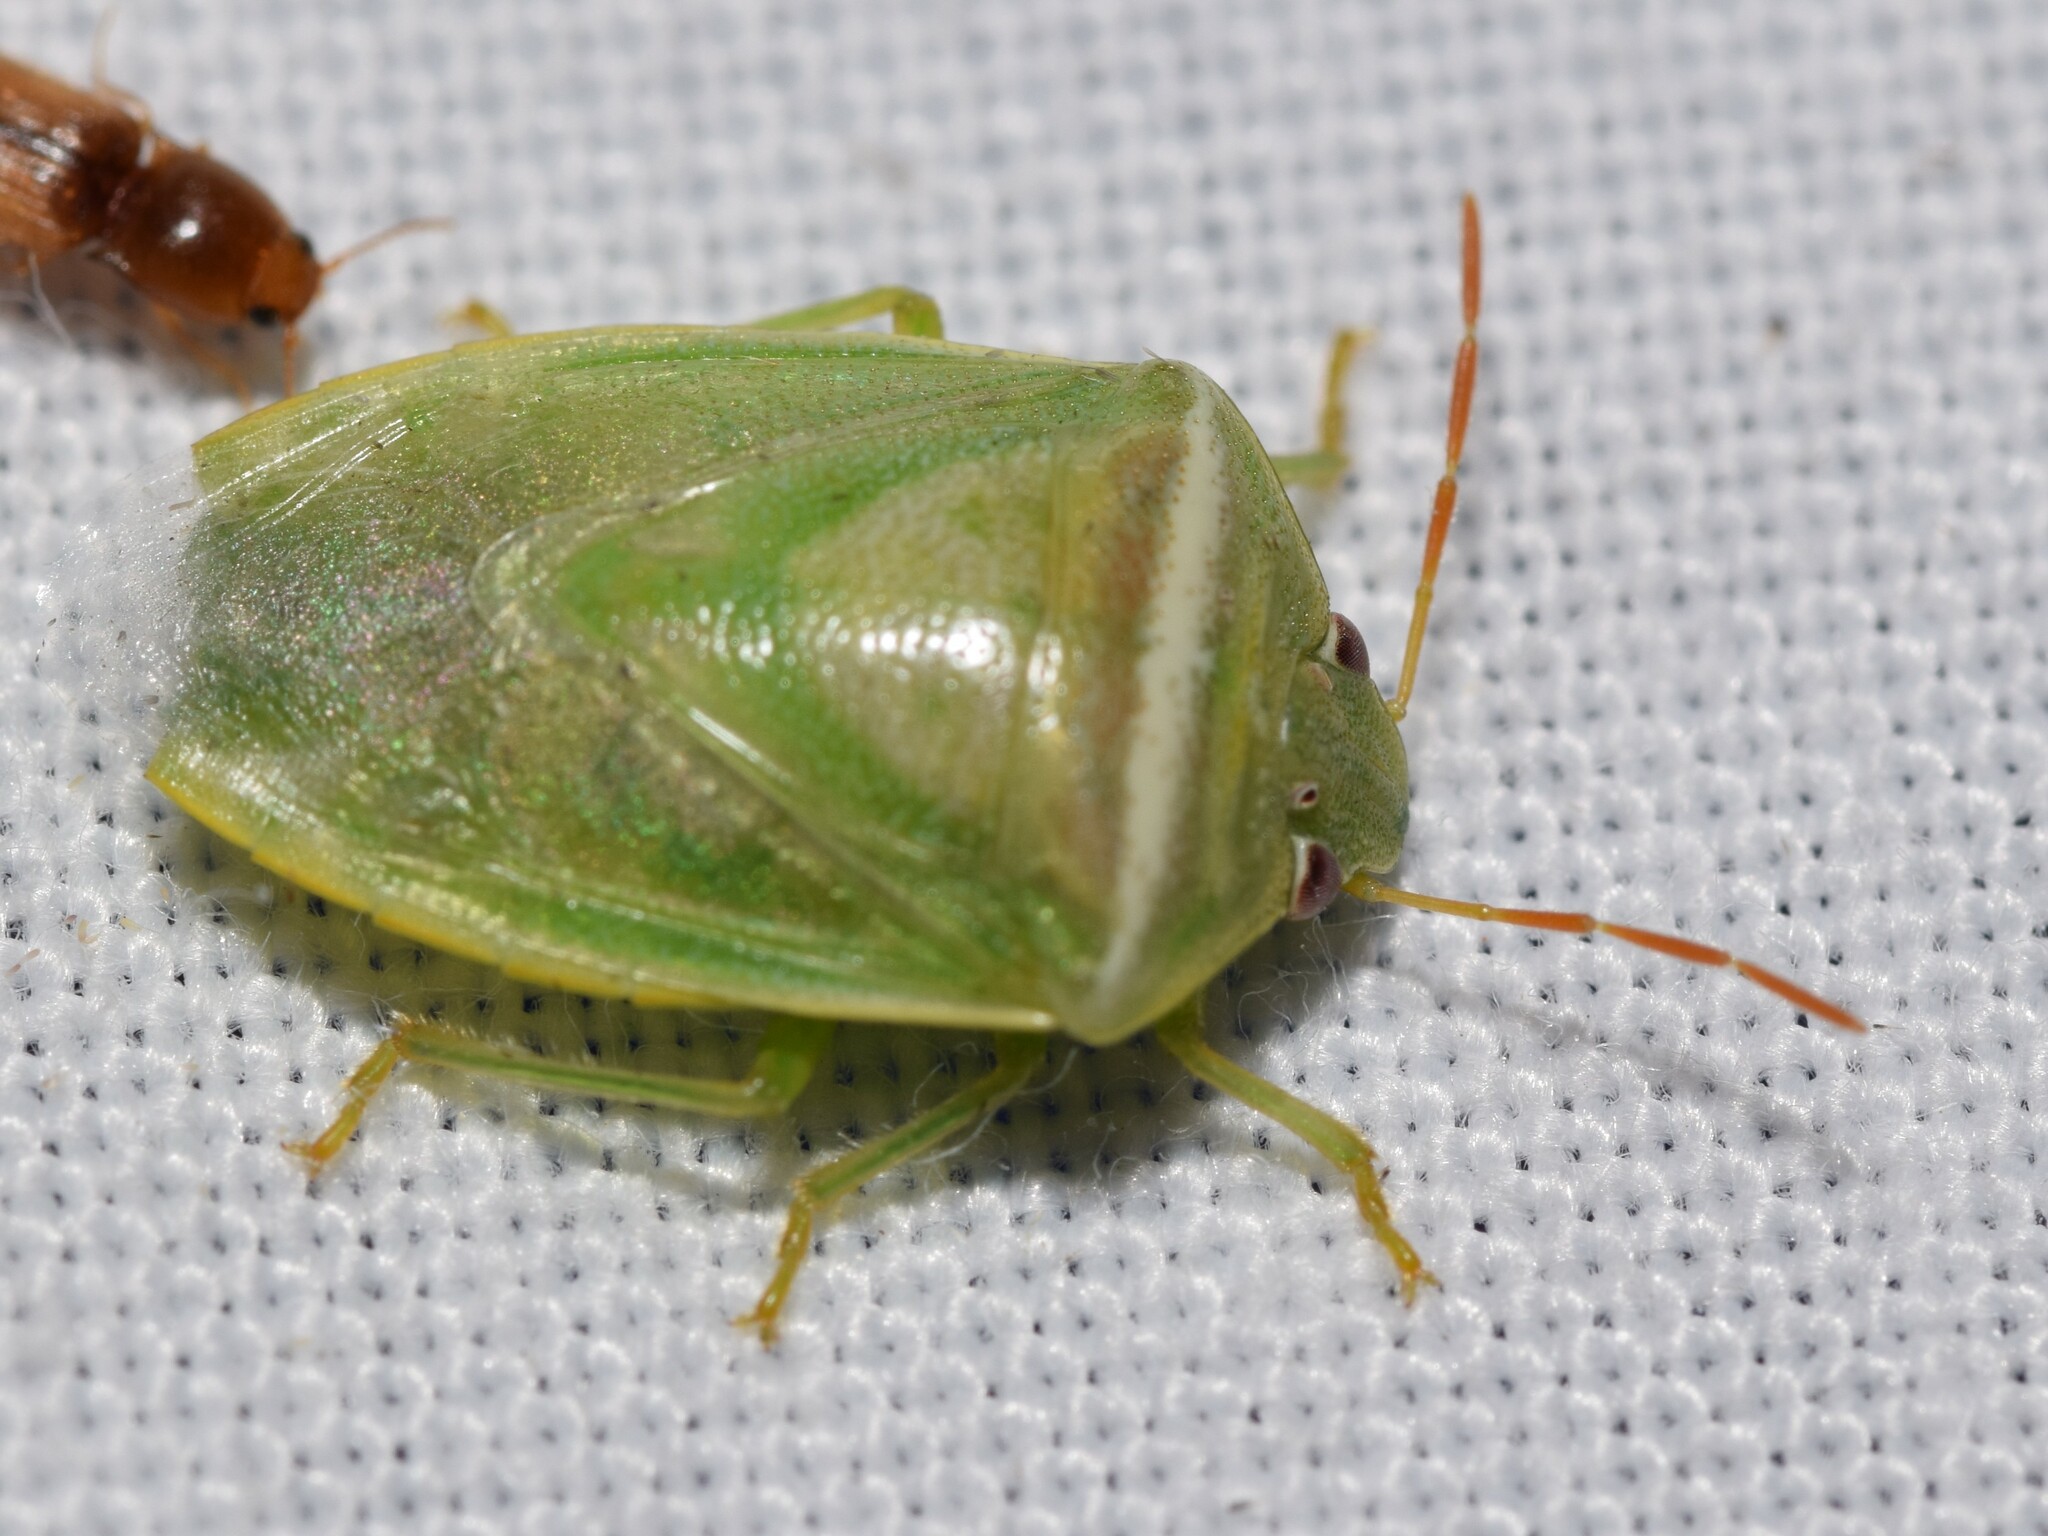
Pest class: stink_bug